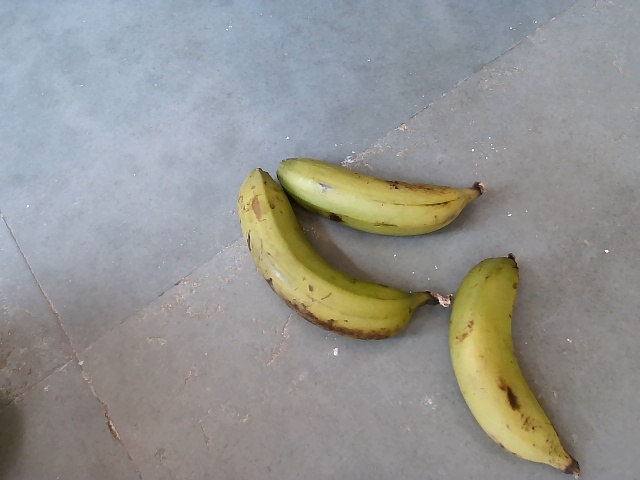
Label: Raw_Banana